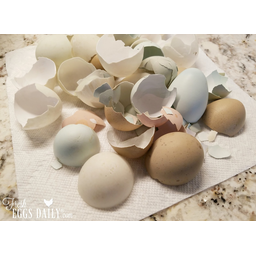
Label: trash